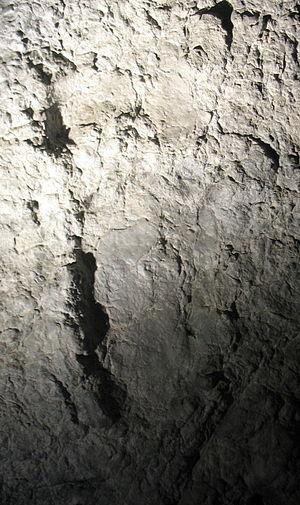
Deltapodus est un ichnogenre de traces de pas de dinosaures stégosauriens connu au moins en Europe et en Chine.